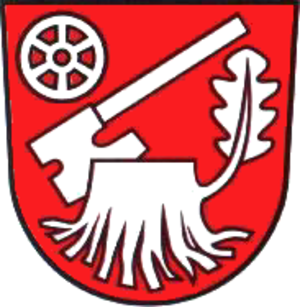
Berlingerode est une commune allemande située dans l'arrondissement d'Eichsfeld en Thuringe.